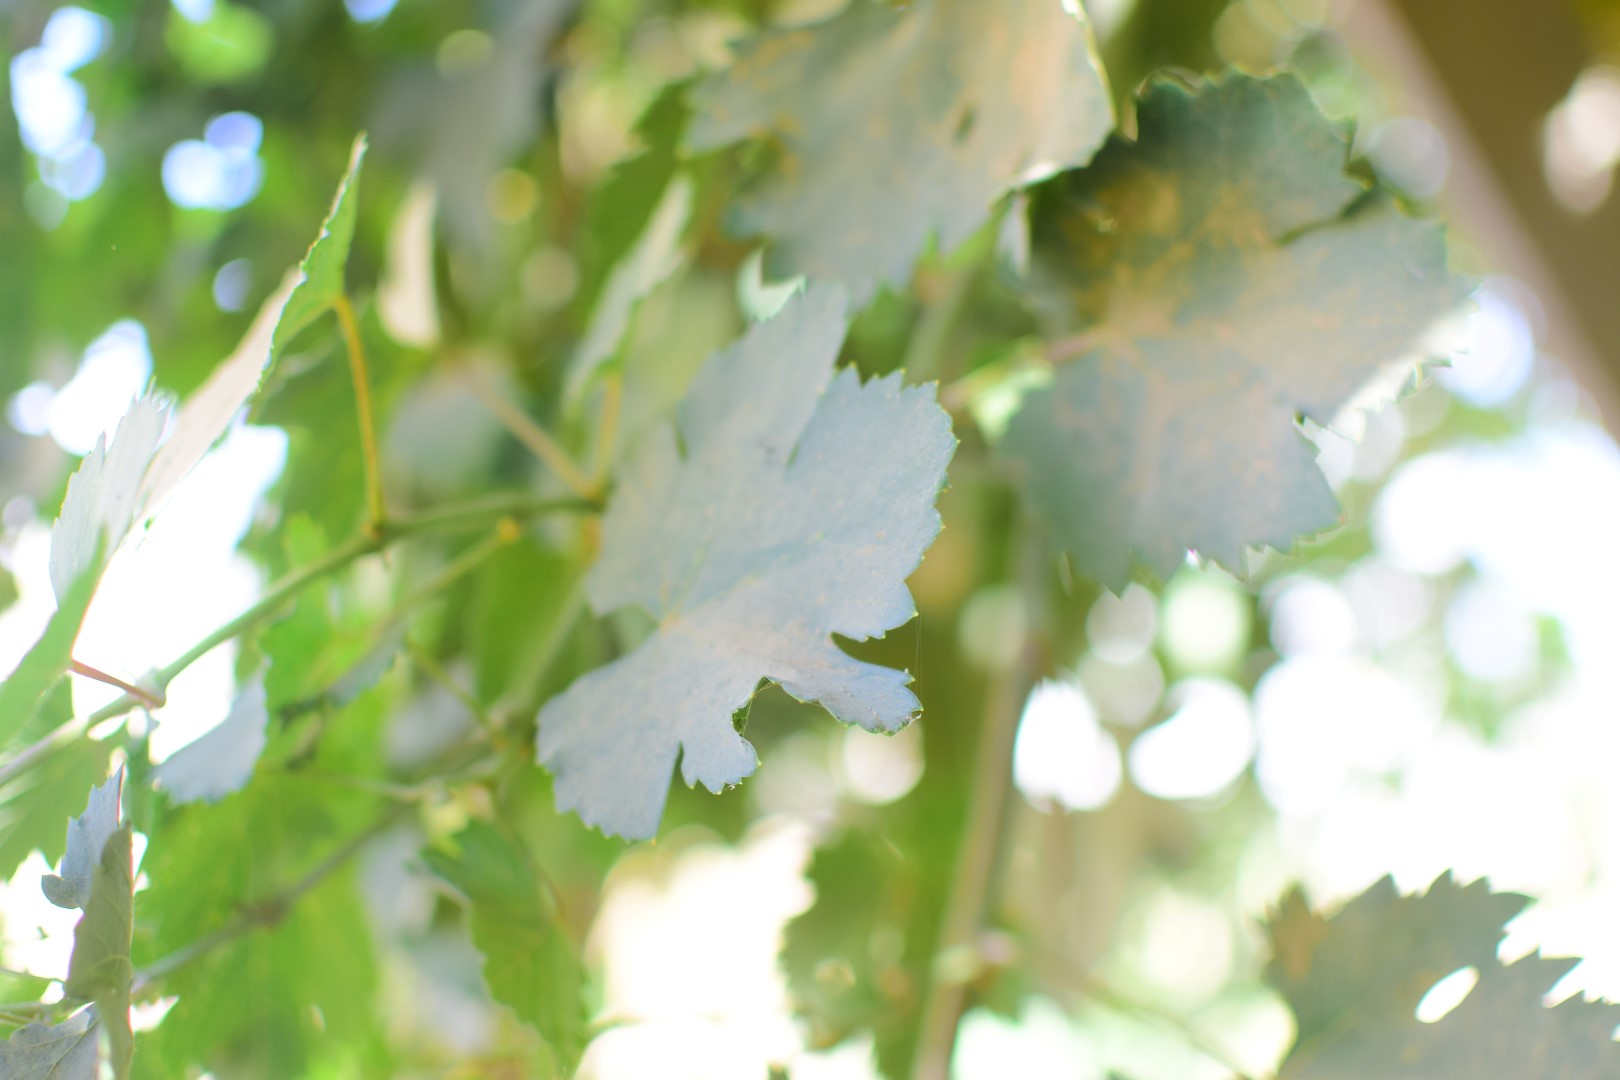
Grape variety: Halawani